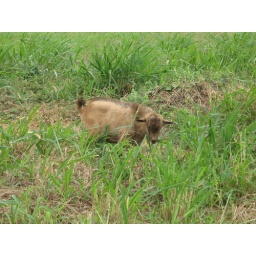
This is in the field next to ISH. I told you animals roam our campus.